Moldavian–Polish War (1530–1538)

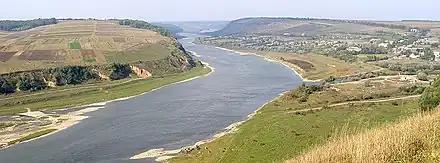
River Seret

In January 1538, Raresh carried out a retaliatory expedition and, at the head of a 20,000-strong army, invaded Podolia, destroyed Czerwone, Jagielnica and many villages in the region, unsuccessfully tried to capture the castle in Chernokozinets after which he turned back, passed Kamieniec Podolski, reached Zinkov on the Ushitsa River, captured and burned the town. The Moldavians also burned Satans on the Zbruch River. At the time, the army of the Polish defense was in the royal towns in the southern Ruthenian lands. After the news of the Moldavian invasion, 17 banners of defense cavalry (about 1,800 men) were assembled near Trembowla. The Polish army was not fully prepared for winter fighting; among other things, Polish horses were not shod, and hostilities were conducted in heavy icy conditions. Reconnaissance was also poor. The army was commanded by the crown field guard Mikołaj Sieniawski and Andrzej Tęczyński. Despite the huge - more than ten times - advantage of the enemy, it was decided to fight a battle. It was decided to confront the Moldavian army while crossing the Seret River, in a bend of that river south of Trembowla, in the vicinity of the villages of Dolina and Kobyloche. Rares's army prepared for battle on a hill on the left bank of the river. The Polish banners, divided into two columns, spread out close to the Seret, on its steep bank. The right wing was commanded by Sieniawski, while the left wing was commanded by Tęczynski, who, even though not all the banners had arrived on the scene, decided to fight: for they were no longer willing to give way, and the second rota behind them drew slowly.